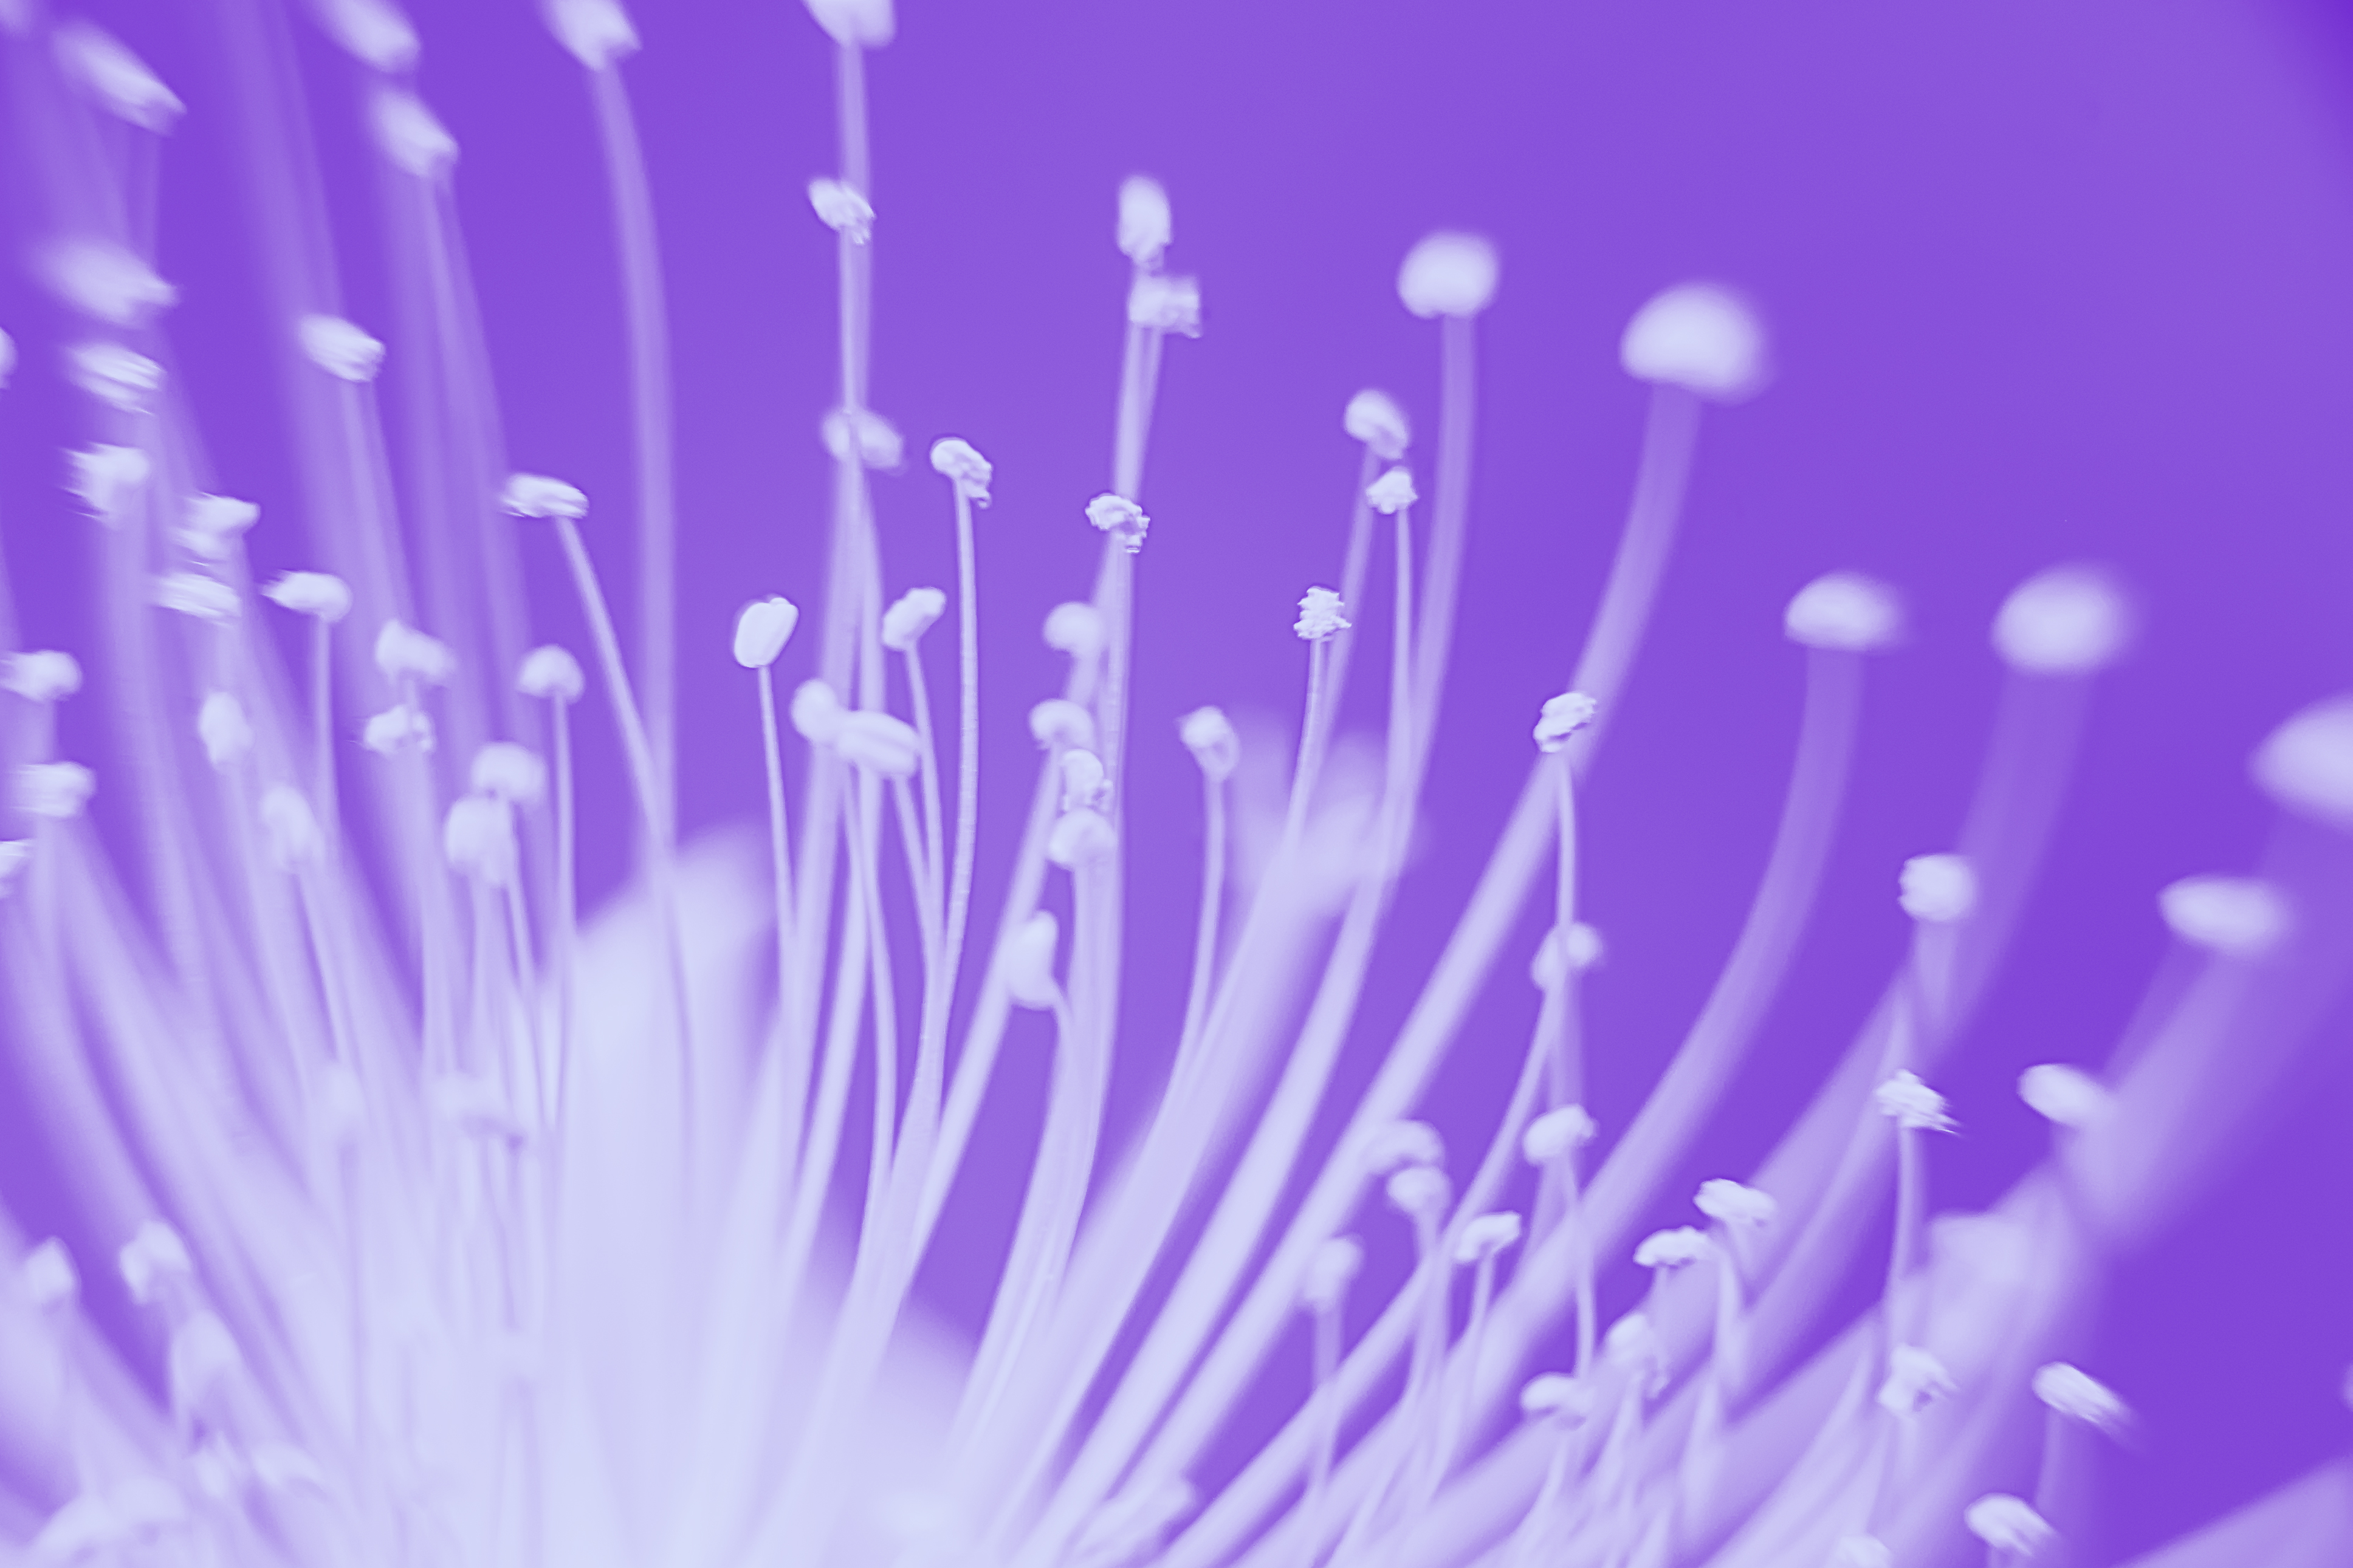
hypericum, monogynum, flower, plant, purple, petal, violet, flowering plant, electric blue, annual plant, close up, magenta, pollen, macro photography, wildflower, marine invertebrates, cnidaria, herbaceous plant, thistle, pattern, daisy family